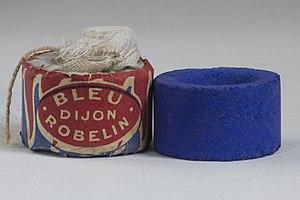
Bleu Guimet, bleu outremer de synthèse. Jean-Baptiste Guimet, dont l'épouse, artiste-peintre, utilisait du lapis-lazuli broyé, très coûteux, a inventé en 1826 un bleu outremer artificiel, dit bleu Guimet. Celui-ci est en particulier utilisé pour le blanchiment du linge, dit azurage. Émile Guimet, le fils de l'inventeur, profitera de l'invention de son père pour voyager en particulier en Orient. Le legs de sa collection d'objets d'art asiatiques constitue la création du Musée national des arts asiatiques –Musée Guimet. Dimensions de la pastille,
Le bleu Guimet est un pigment de thiosulfate d'aluminosilicate de sodium synthétisé au XIXᵉ siècle par Jean-Baptiste Guimet pour remplacer le bleu outremer obtenu par broyage du lapis-lazuli. Chimiquement identique, il remplaça le bleu outremer véritable qui coûtait entre 100 et 2500 fois plus cher.